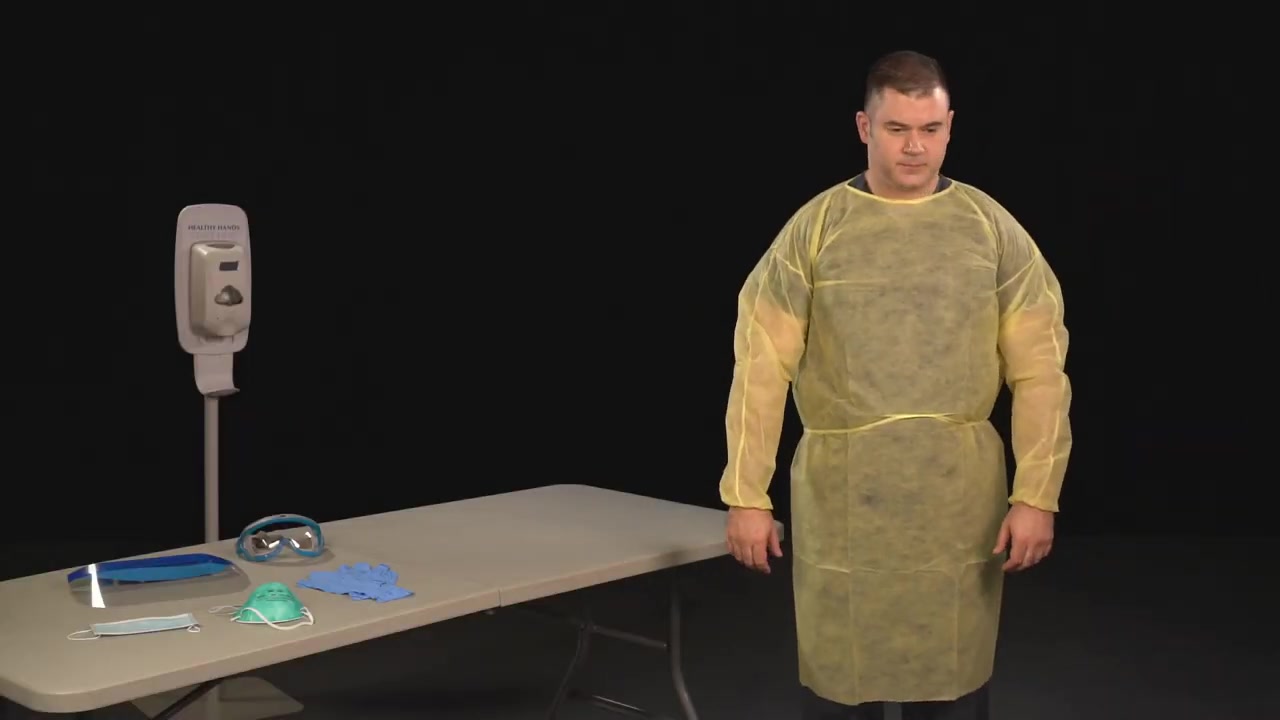
Objects detected:
Coverall
Goggles
Face_Shield